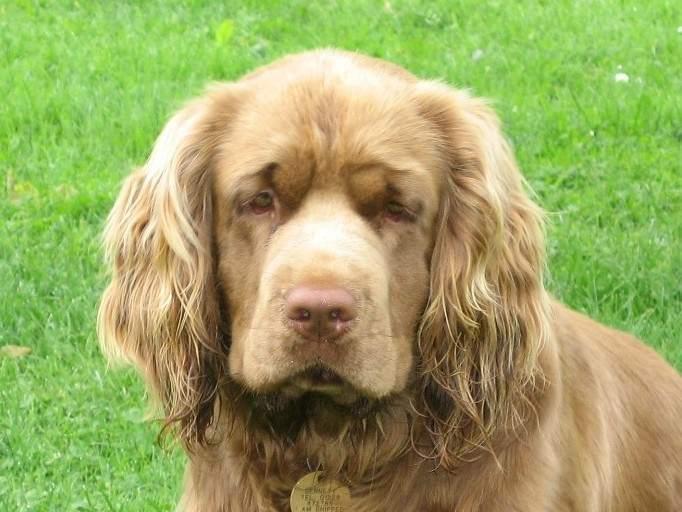
Sussex_spaniel